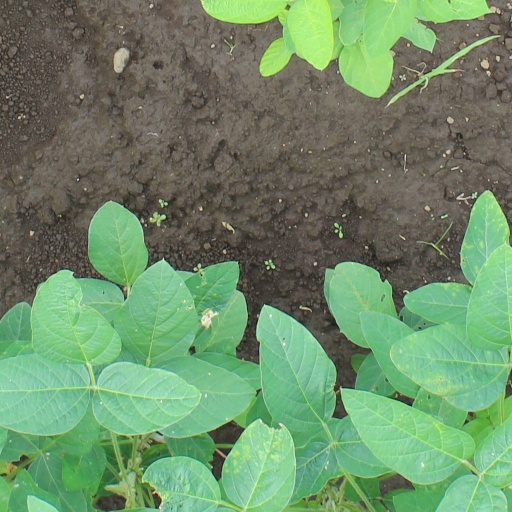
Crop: soybean